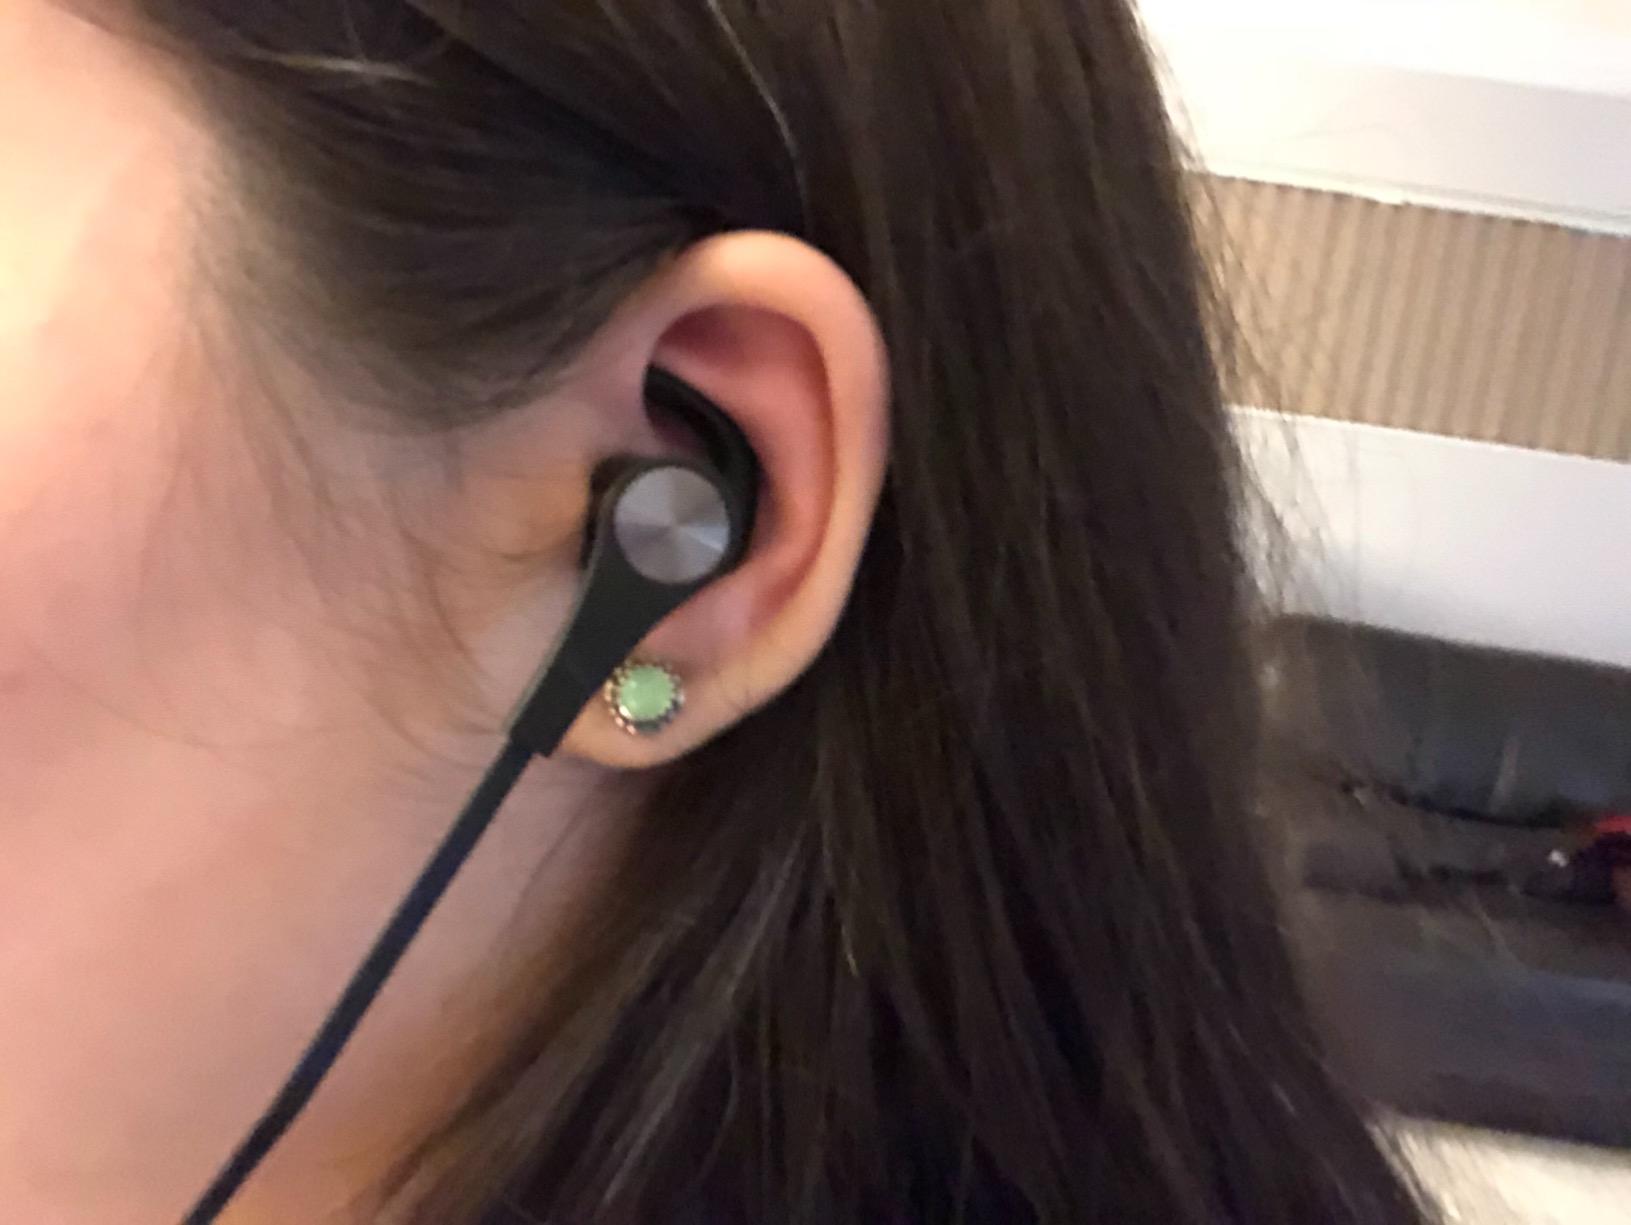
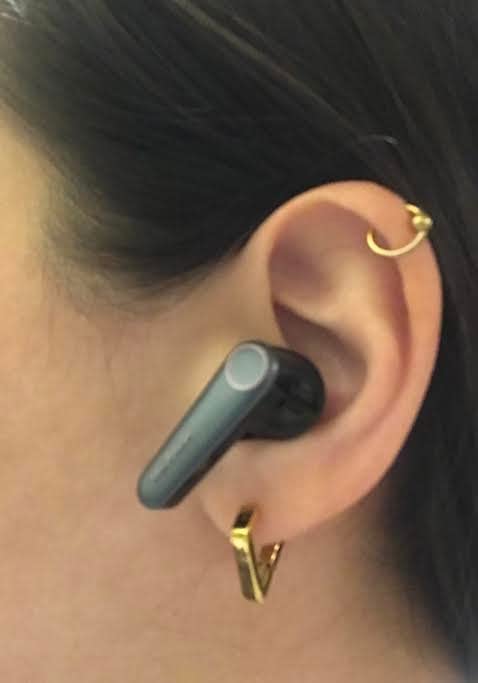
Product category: earbuds
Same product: no